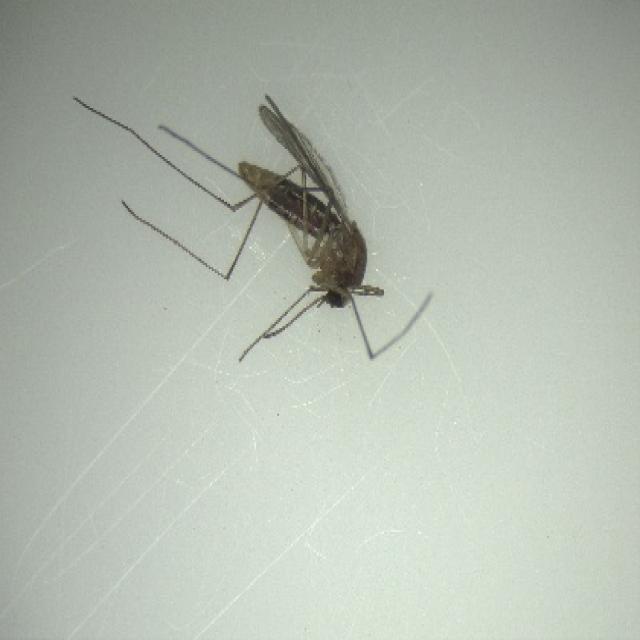
Species: culex_pipiens